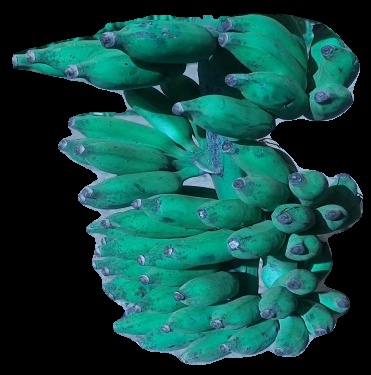
Variety: elakki-bale
Grade: grade3